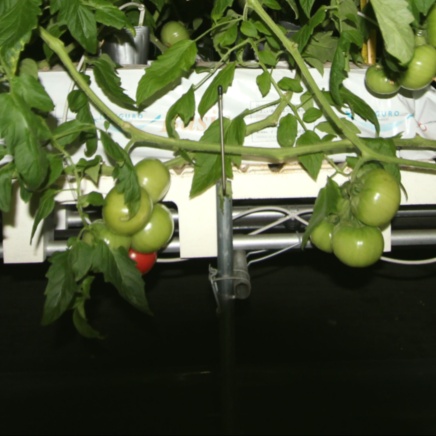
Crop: tomato